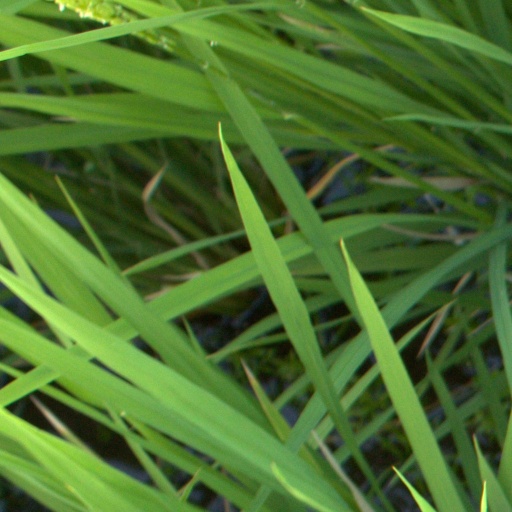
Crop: rice